Chittenango, New York

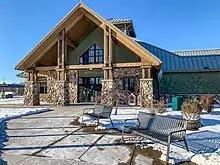
Chittenango travel plaza westbound on I-90

Luther Airport is located southeast of the central business district of Chittenango. It is a small, private grass strip, home to several small propeller aircraft including a biplane.